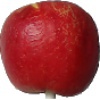
Label: Apple Red Yellow 1